Misogyny and mass media

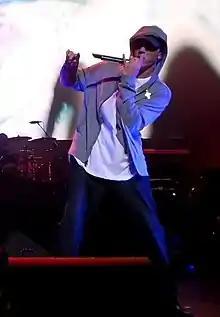
Eminem performing live at the "DJ Hero" Party in Los Angeles

Themes of misogyny can be seen in much gangsta rap (GR) music. This music elevates degradations of women such as rape, torment, and violence. In a study conducted by Armstrong in 2001, he found after examining 490 GR songs, that 22 percent contained violent and misogynist lyrics. Wester, Crown, Quatman, and Heesacker state that, "The increasing popularity of GR, coupled with documentation of society's increased sexism, domestic violence, sexual assault and other forms of degradation of women suggest that perhaps GR is partly to blame for an increase in anti-female attitudes and behaviors. It is difficult to tell whether GR directly causes misogynous attitudes or if it serves to increase preexisting anti-female cultural values. The difference between rap music and other types of music is that the lyrics are generally the main focus of attention. Rappers seem to commit themselves to worst impulses by telling their stories in the first-person.